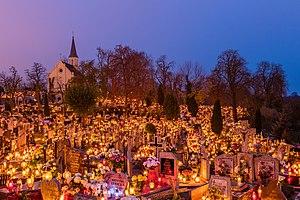
La Toussaint est une fête catholique, célébrée le 1ᵉʳ novembre, au cours de laquelle l’Église catholique latine honore tous les Saints, connus et inconnus.